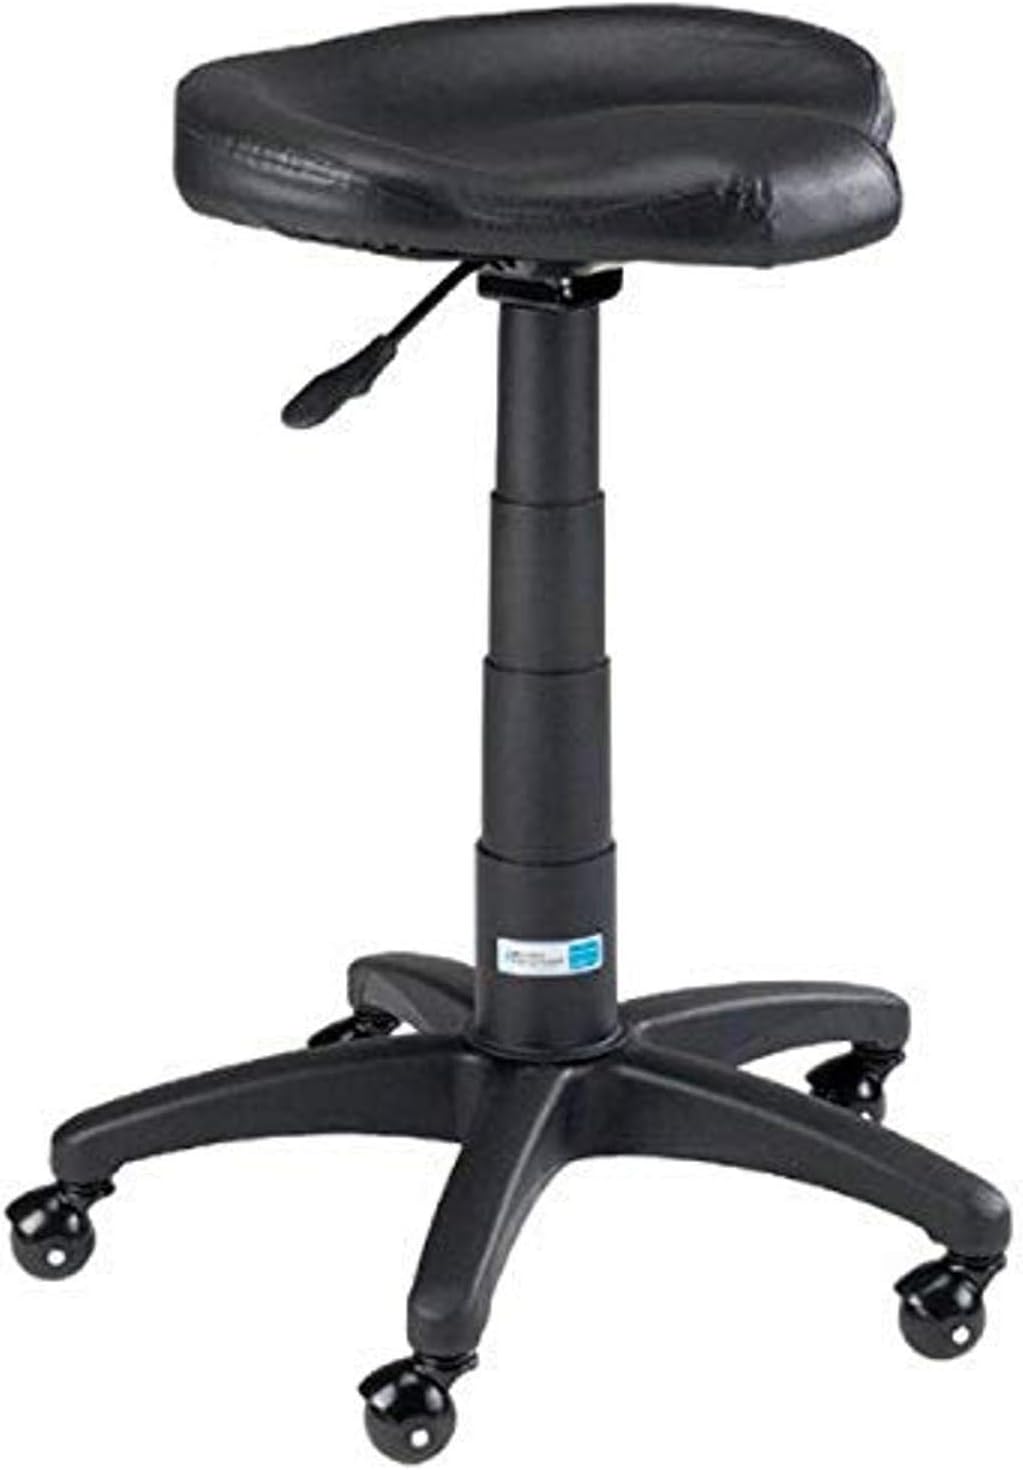
Master Equipment Pet Contoured Grooming Stool, Black
Category: Pet Supplies
This contoured stool is ideal for eliminating fatigue while performing virtually any task in your pet-care business. Use these stools in your grooming, exam, surgery or cash-register areas to provide support and mobility. High-density, contoured seat features black vinyl upholstery with plenty of cushioning for maximum comfort. One-touch lever for gas lift mechanism adjusts height from 19-1/2-inch to 27-inch. The five-legged non-tip base turns 360 degree and rolls smoothly on five swiveling casters. New clog-resistant casters require less cleaning. Contoured stool easily holds 220-pound. Available in black color. Seat cushion measures 17-inch width by 14-3/4-diameter; stool adjusts from 19-1/2-inch to 27-inch.
Features: Contoured stool is ideal for eliminating fatigue while performing virtually any task in your pet-care business | High-density, contoured seat features black vinyl upholstery with plenty of cushioning for maximum comfort | Use these stools in grooming, exam, surgery or cash-register areas to provide support and mobility | Available in black color; one-touch lever for gas lift mechanism adjusts height from 19-1/2-inch to 27-inch | Seat cushion measures 17-inch width by 14-3/4-diameter; stool adjusts from 19-1/2-inch to 27-inch